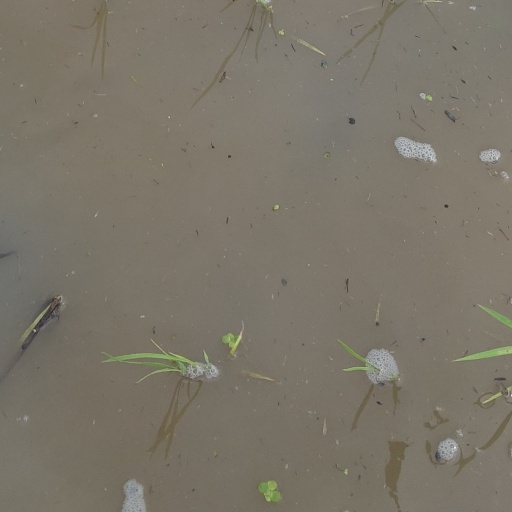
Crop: rice